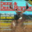
Label: deer